Shipham

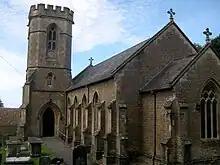
St Leonard's Church

The Anglican parish church of St Leonard was built in 1843 by James Wilson of Bath and is a Grade II listed building. Stained glass in the north window of the nave commemorates Hannah More, who as part of her work to 'civilise' the people of Cheddar and the surrounding villages, particularly the lead-miners of Shipham, established Shipham Church of England Voluntary Controlled School. A chest tomb to Amelia Day in the churchyard, south of the nave, is also a listed building.